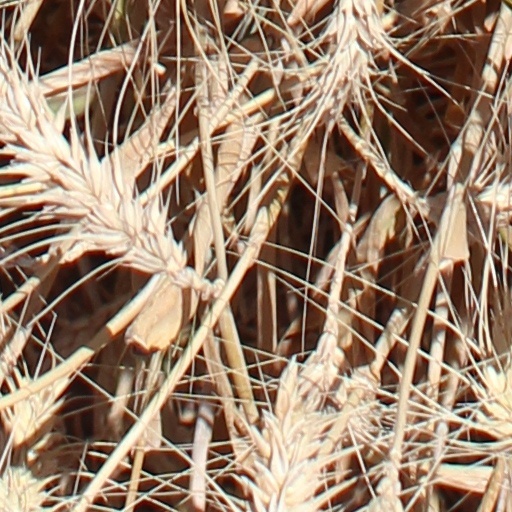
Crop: wheat